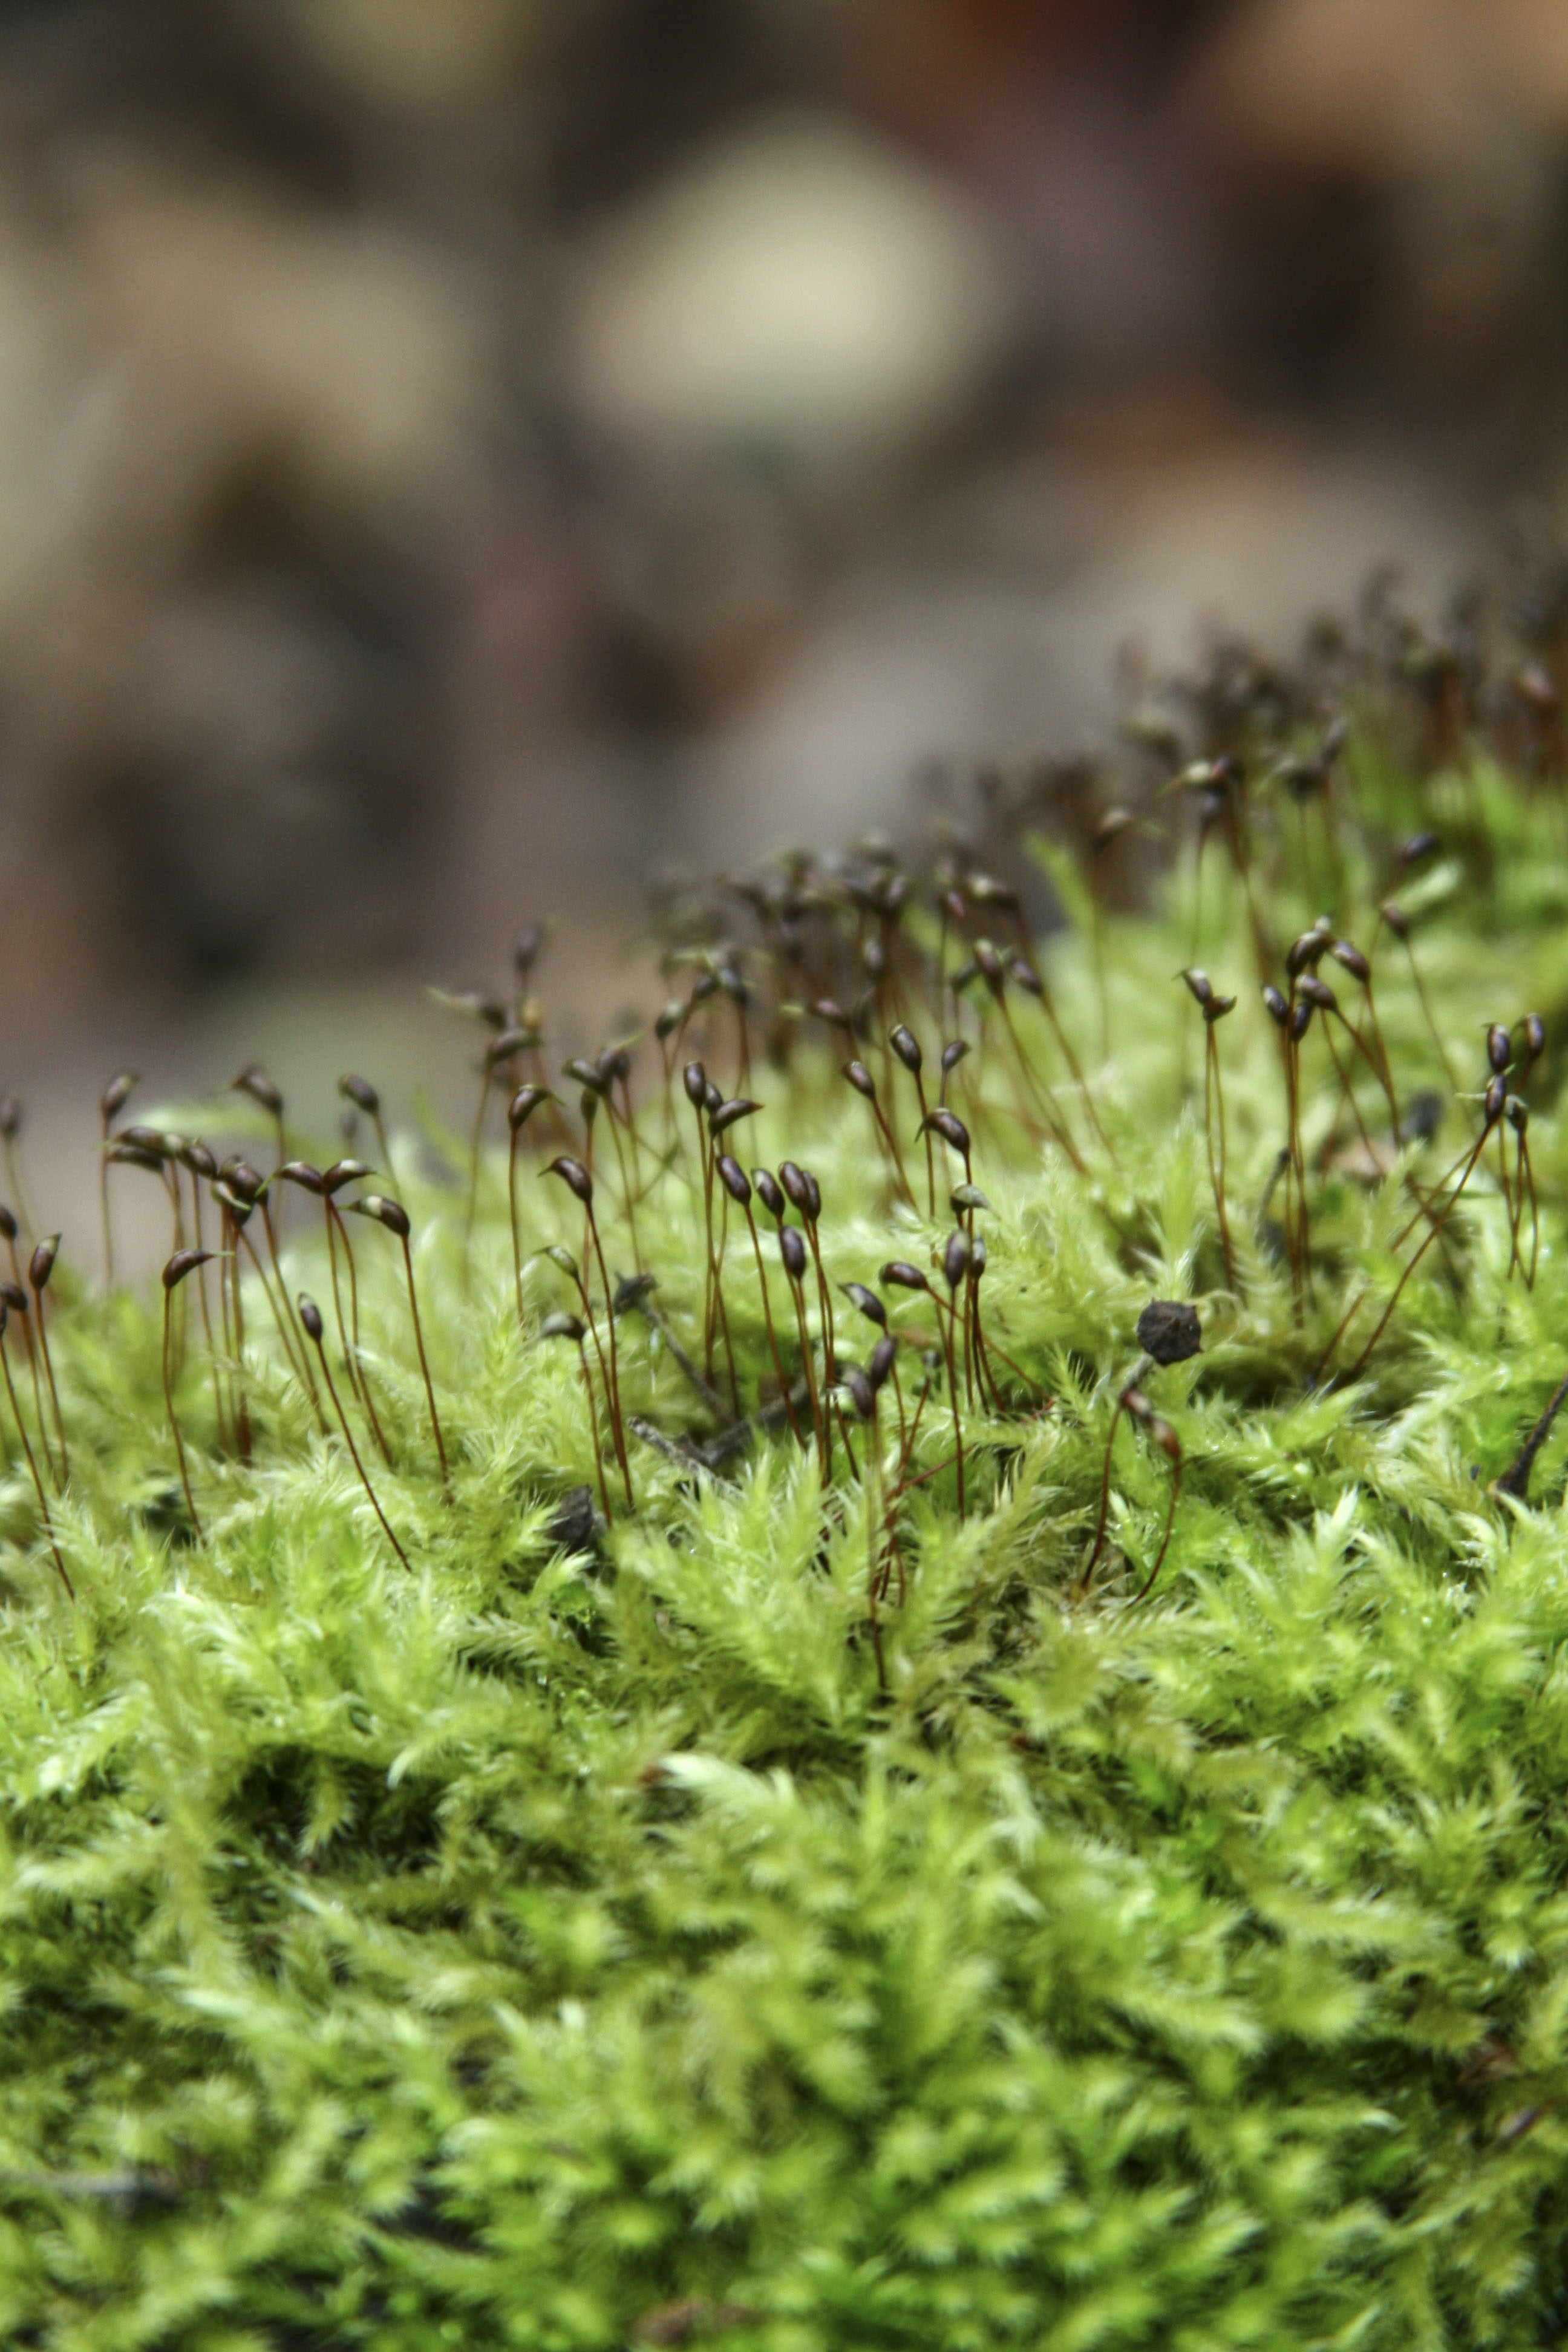
tree, nature, forest, grass, branch, plant, lawn, leaf, flower, moss, green, fluffy, soil, botany, photosynthesis, close, flora, close up, vegetation, soft, cores, macro photography, grass family, land plant, non vascular land plant